Jacinta Stapleton

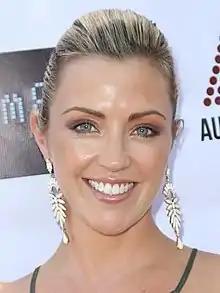

Jacinta Patrice Stapleton (born 6 June 1979) is an Australian actress. Best known for her role as Amy Greenwood in the Australian television soap opera "Neighbours" from 1997–2000, 2005 and 2020–2023). Her most notable role was playing undercover police officer Christina Dichiera in the primetime crime drama television series "Stingers". Her performance garnered an Australian Film Institute nomination for Best Supporting Actress in a Television Drama. She is the sister of "Blindspot" actor Sullivan Stapleton.